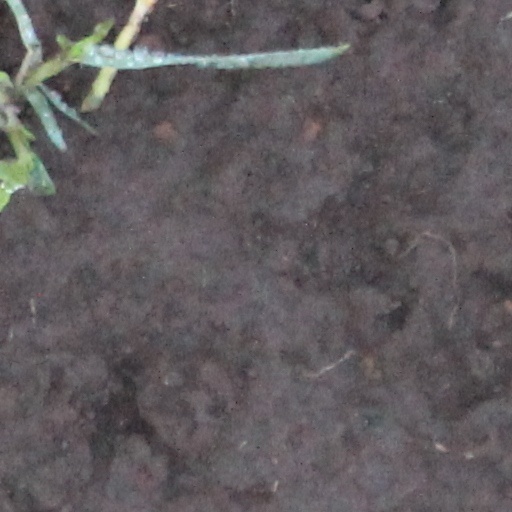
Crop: wheat